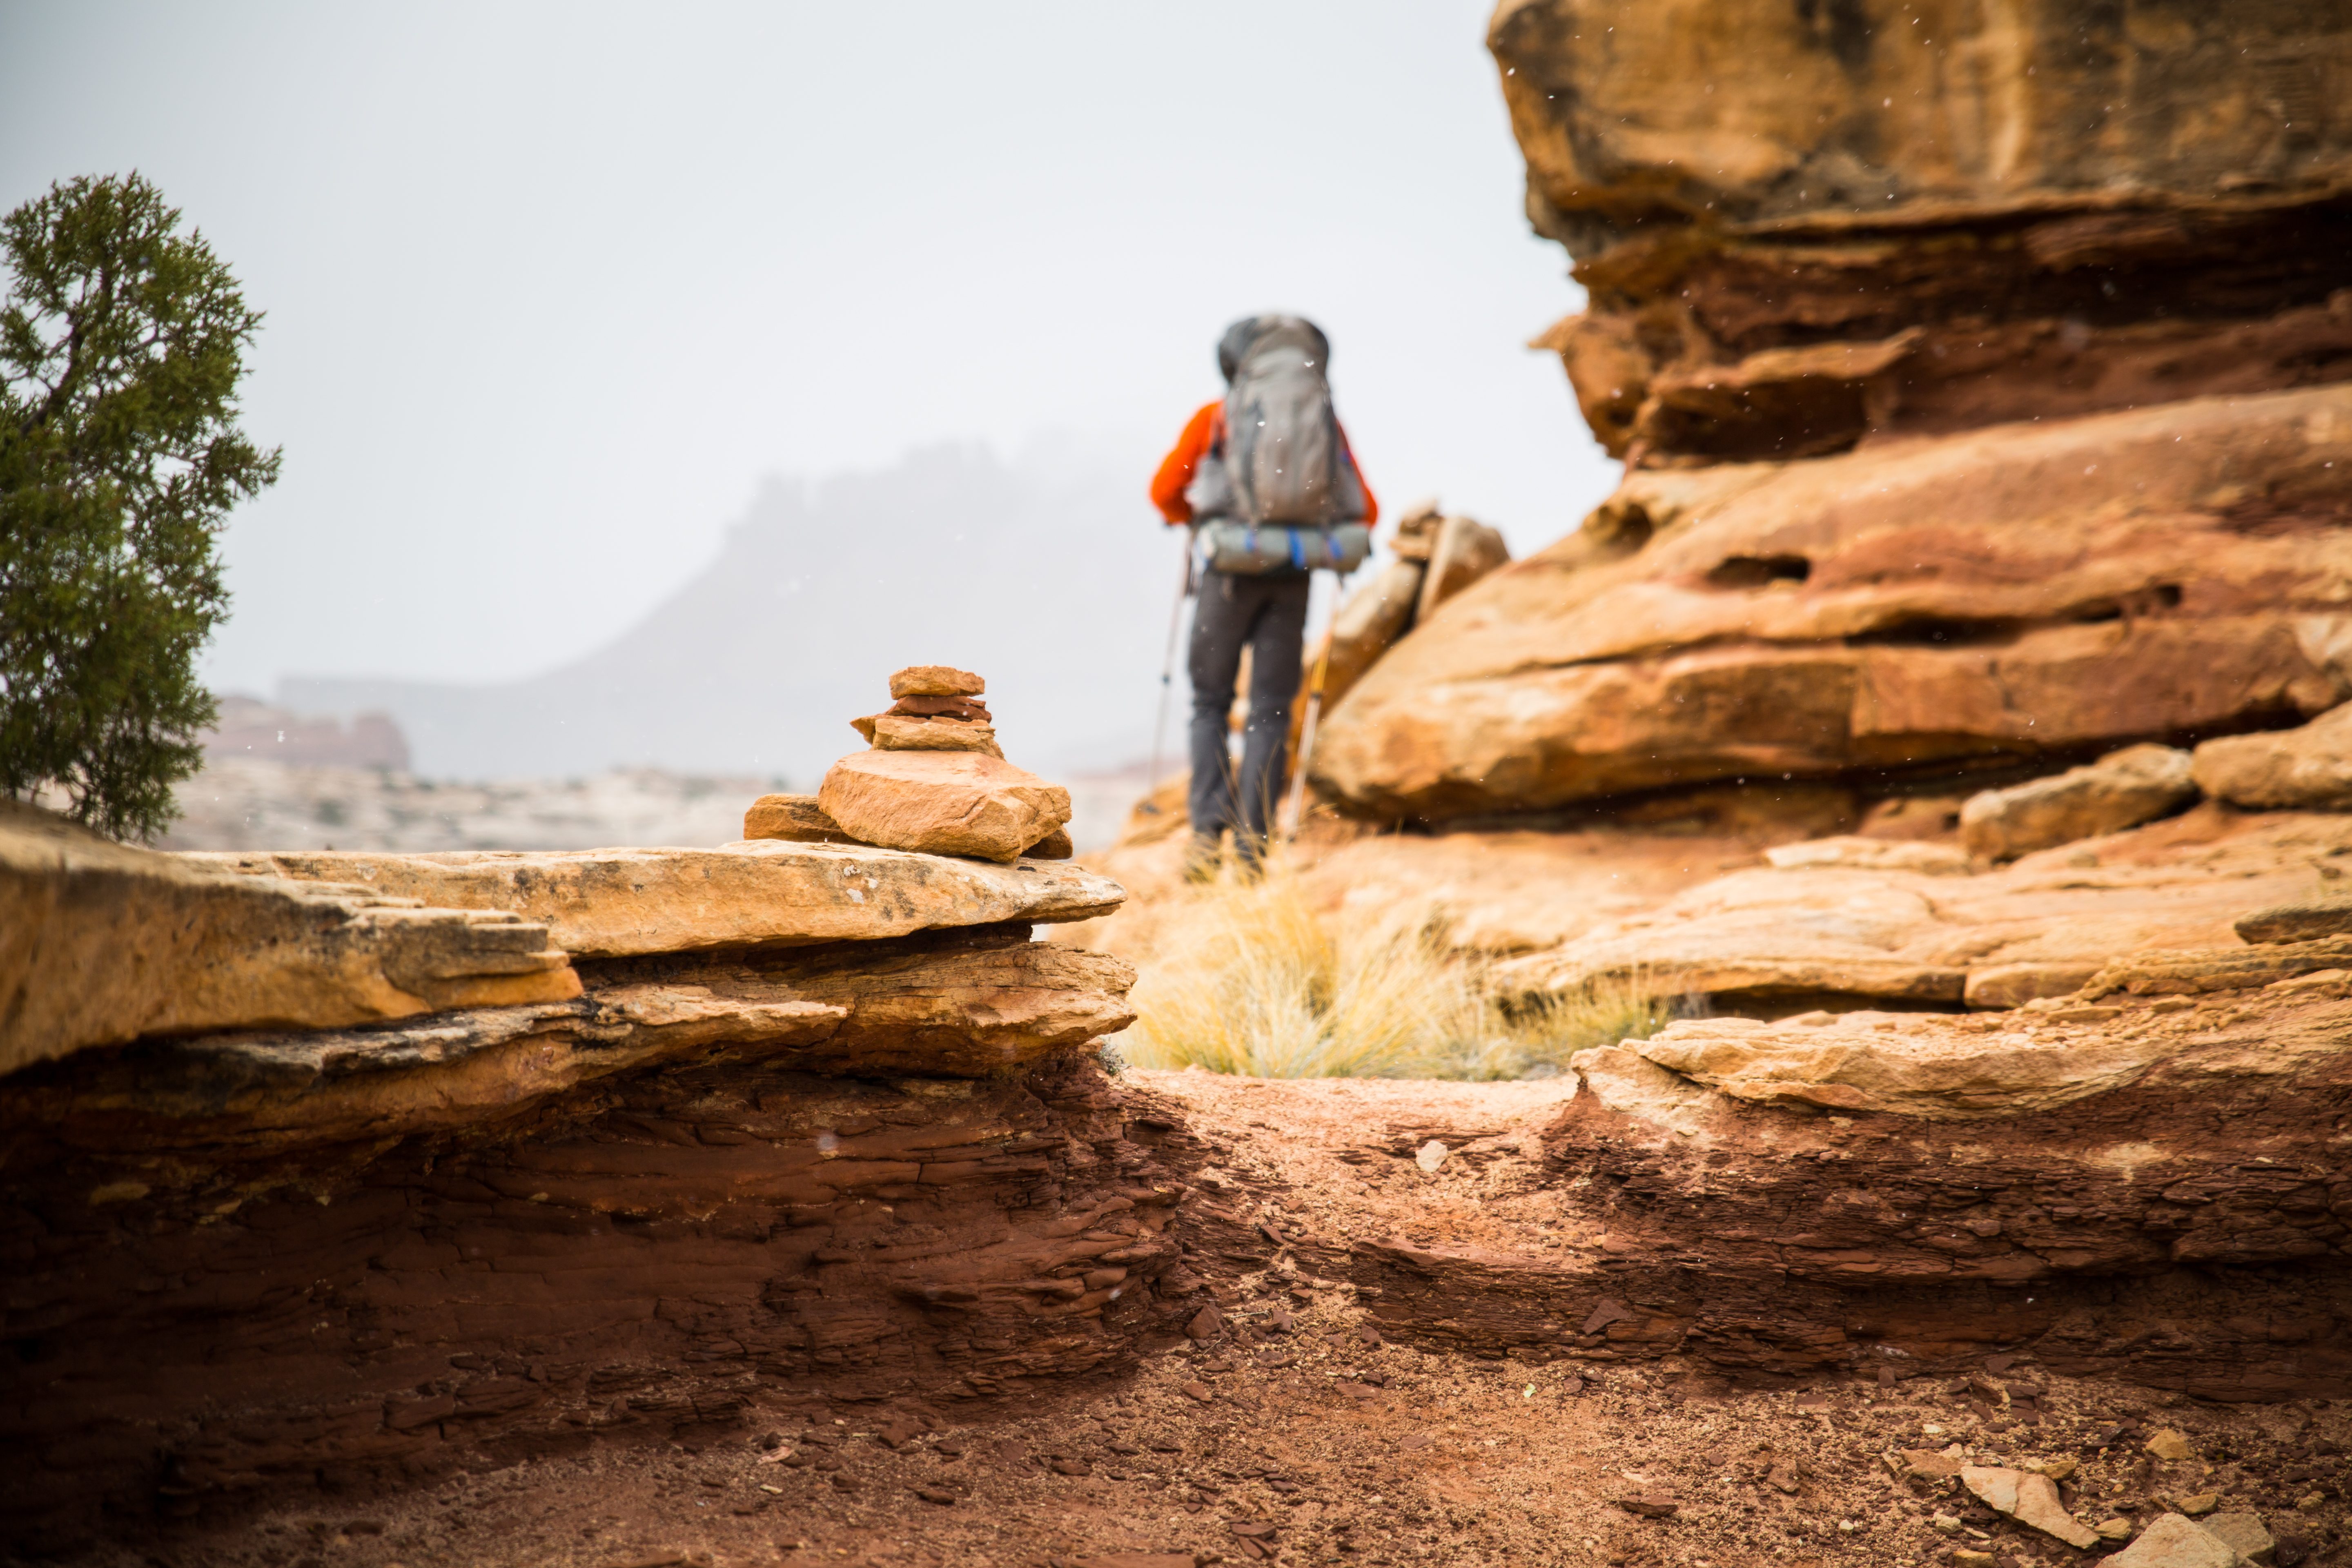
landscape, sea, coast, nature, rock, wilderness, bokeh, hiking, trail, adventure, backpack, travel, hiker, cliff, hike, natural, camping, terrain, material, canyons, rocks, outdoors, fun, focus, geology, temple, cool, backpacking, utah, cairn, wadi, canyonlands, themaze, adventurer, interpid, ancient history